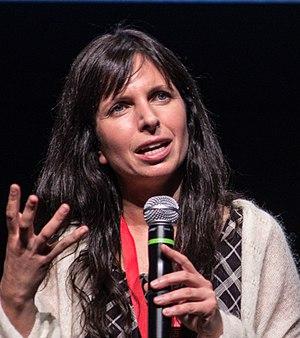
Marcela Said, née en mars 1972 à Santiago du Chili, est une réalisatrice chilienne.